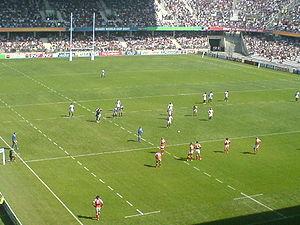
Le stade de la Mosson est un stade de football situé à Montpellier, en France. Depuis la Coupe du monde de football de 1998, son nom officiel est stade de la Mosson-Mondial 98. Inauguré en 1972, il est depuis 1974 le stade résident du Montpellier Hérault Sport Club, la principale équipe de football de Montpellier.
L'équipe des Tonga de rugby à XV dispute la Coupe du monde 2007, organisée par la France, en étant dans la poule A pour la première phase; elle affronte l’Afrique du Sud, les Samoa, les États-Unis et l'Angleterre. L'Afrique du Sud s’impose difficilement contre les Tonga 30-25. Le match au sommet entre les Tongiens et l'Angleterre voit la victoire des champions du monde 2003 sur les îles du Pacifique par 36-20. Les Tonga peuvent disputer ce match pour finir second de la poule, derrière l'Afrique du Sud. Avant, ils sont parvenus à s'imposer 25-15 contre les États-Unis et 19-15 contre les Samoa. Grâce à ce parcours, les Tonga réalisent leur meilleure prestation en Coupe du monde, performance renouvelée en 2011.
Cet article donne le détail des matchs de la poule A de la Coupe du monde de rugby à XV 2007 qui se dispute en France, au pays de Galles et en Écosse, du 7 septembre au 20 octobre 2007. Les deux premières places sont qualificatives pour les quarts de finale. Les équipes d'Afrique du Sud et d'Angleterre se qualifient pour les quarts de finale.